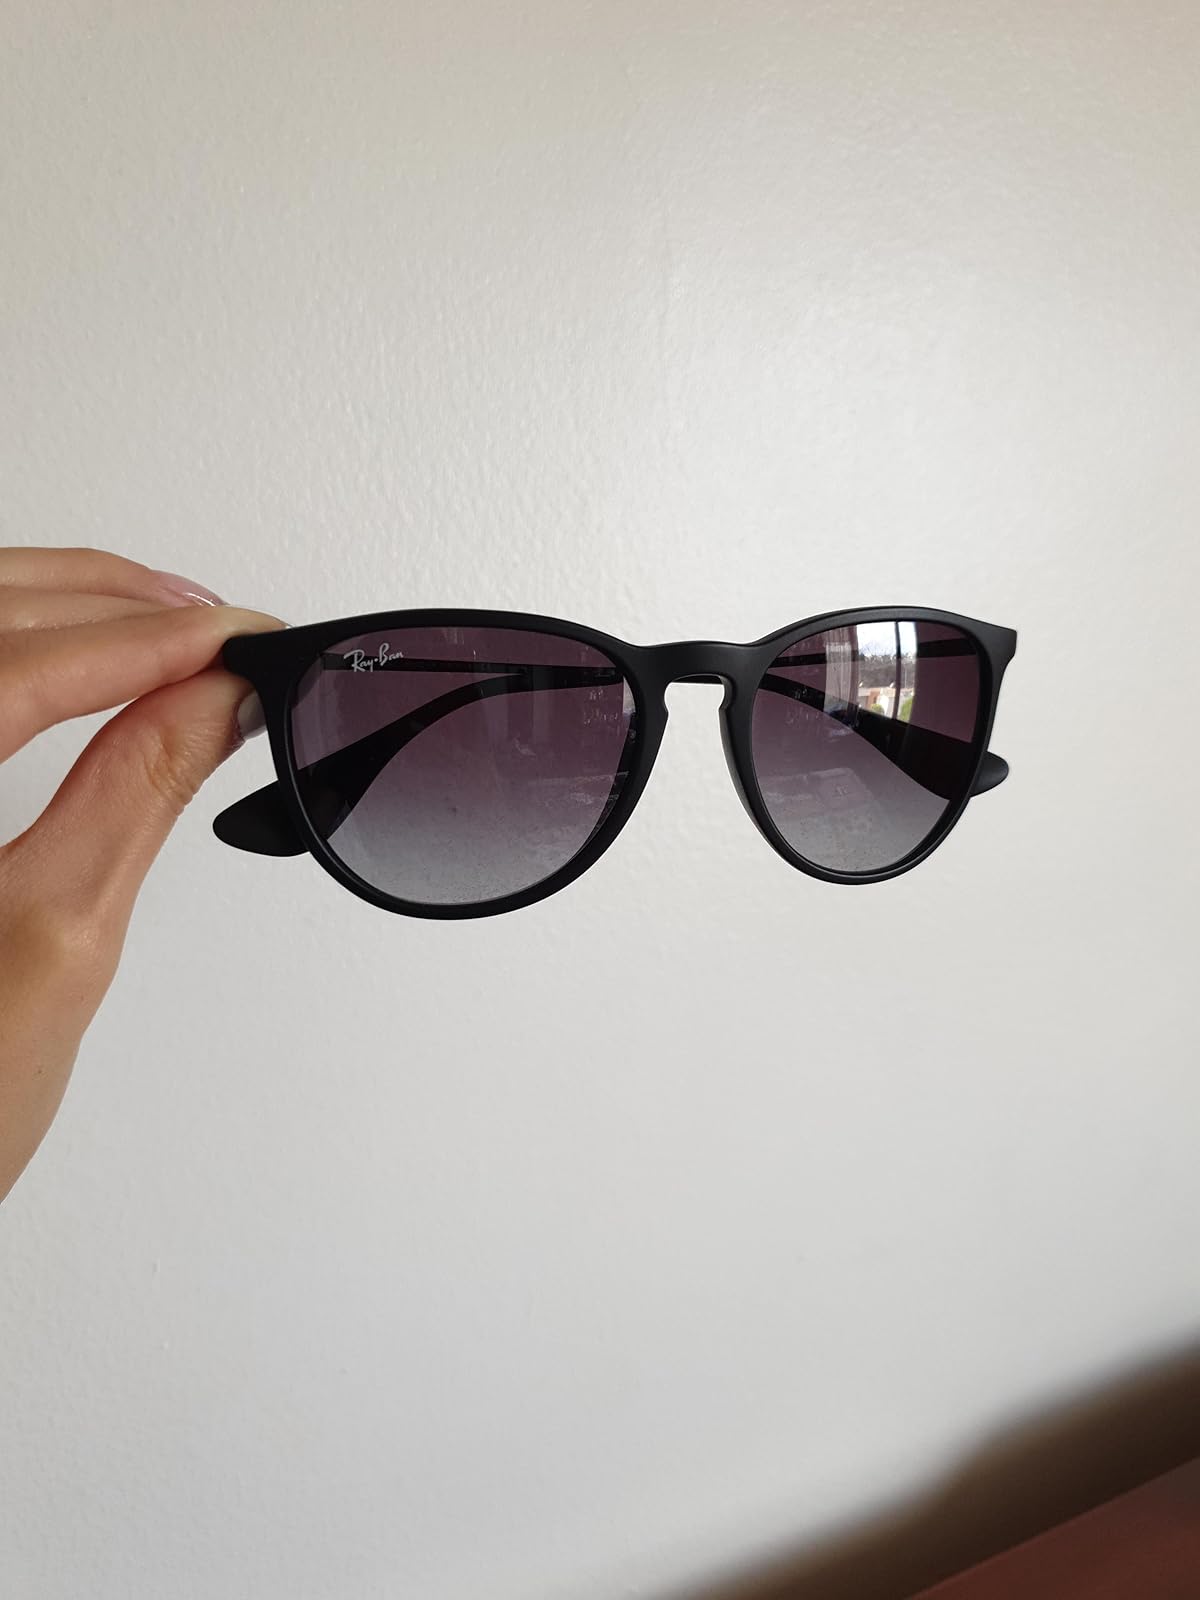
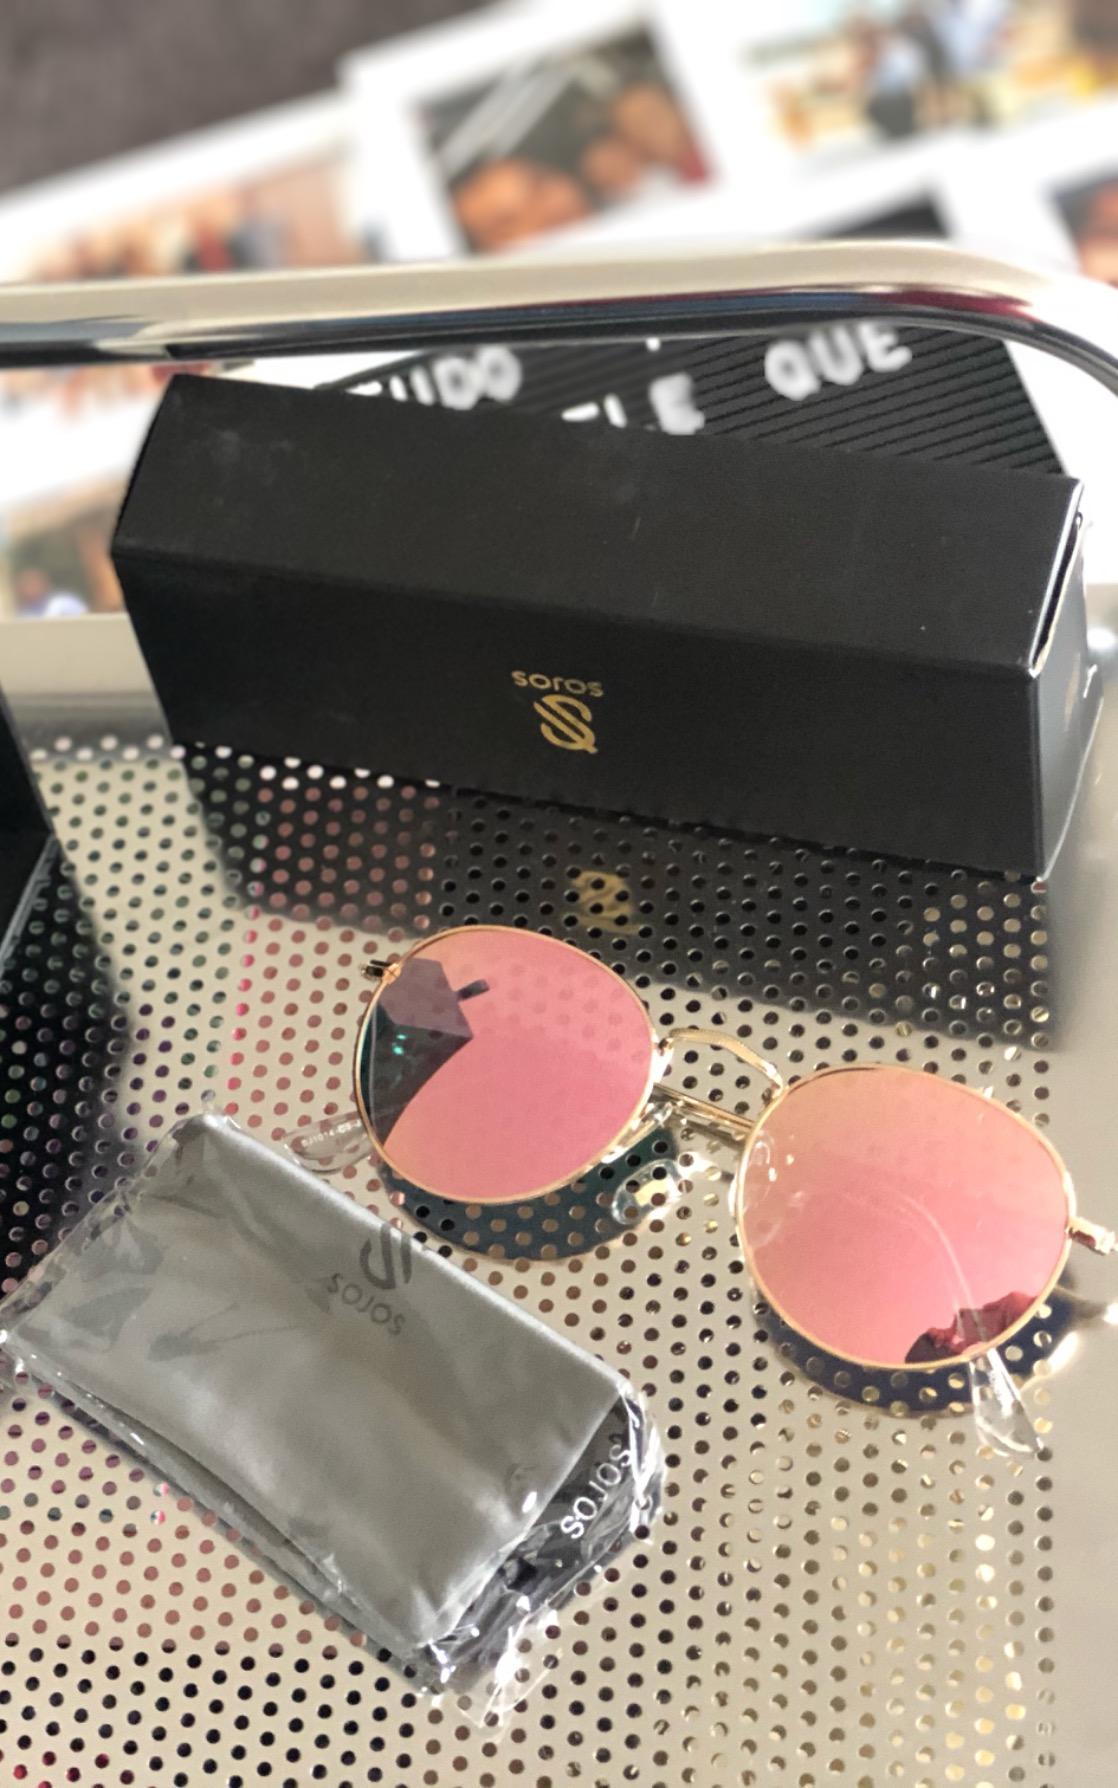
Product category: accessories_sunglasses
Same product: no